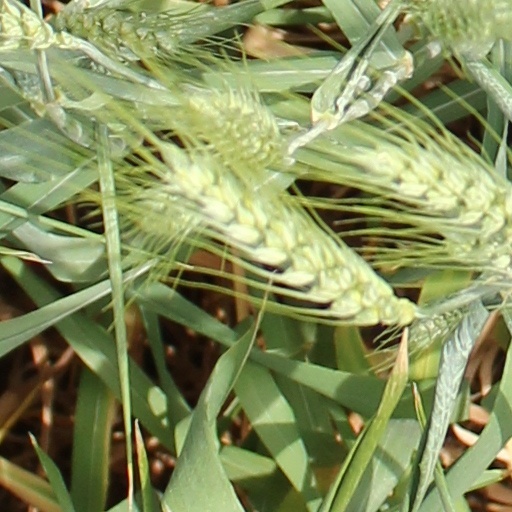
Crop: wheat